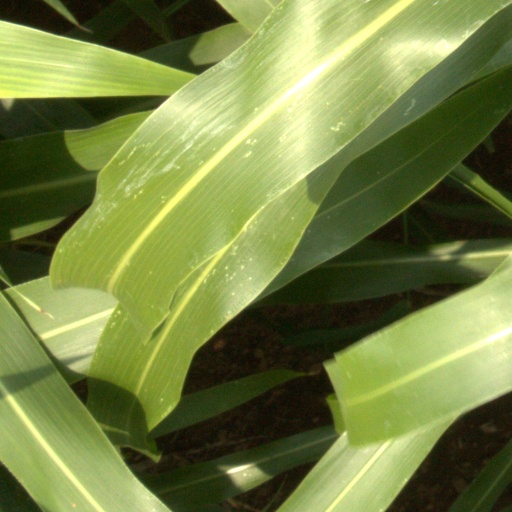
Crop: sorghum